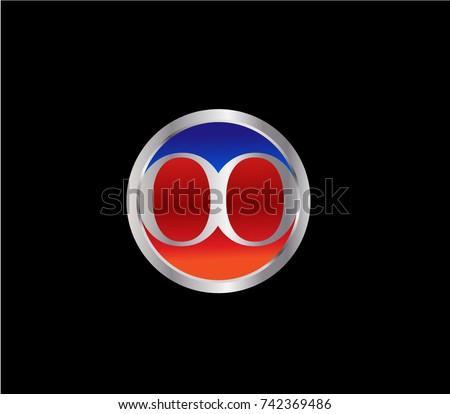
letter logo design in a circle .